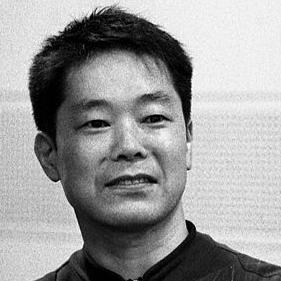
Age: 48